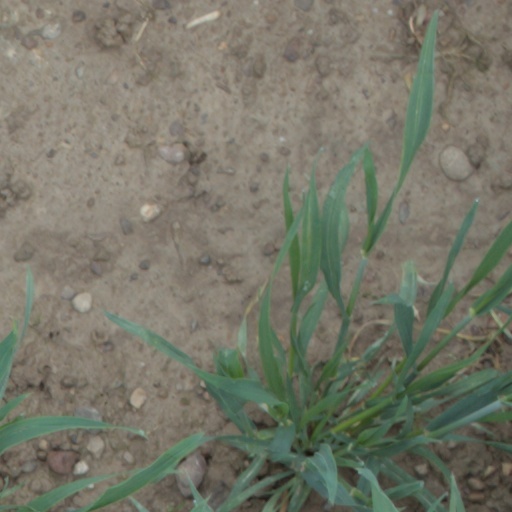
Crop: wheat